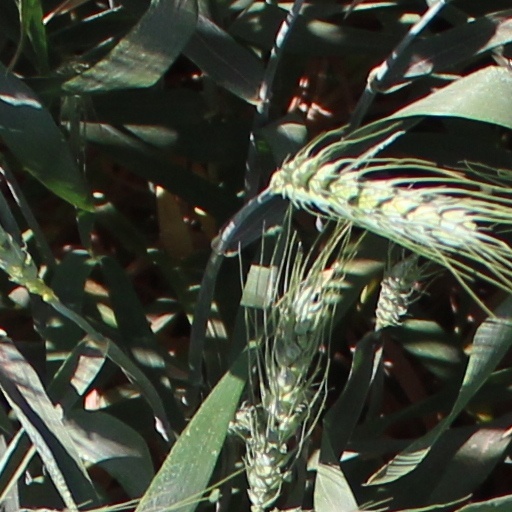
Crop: wheat